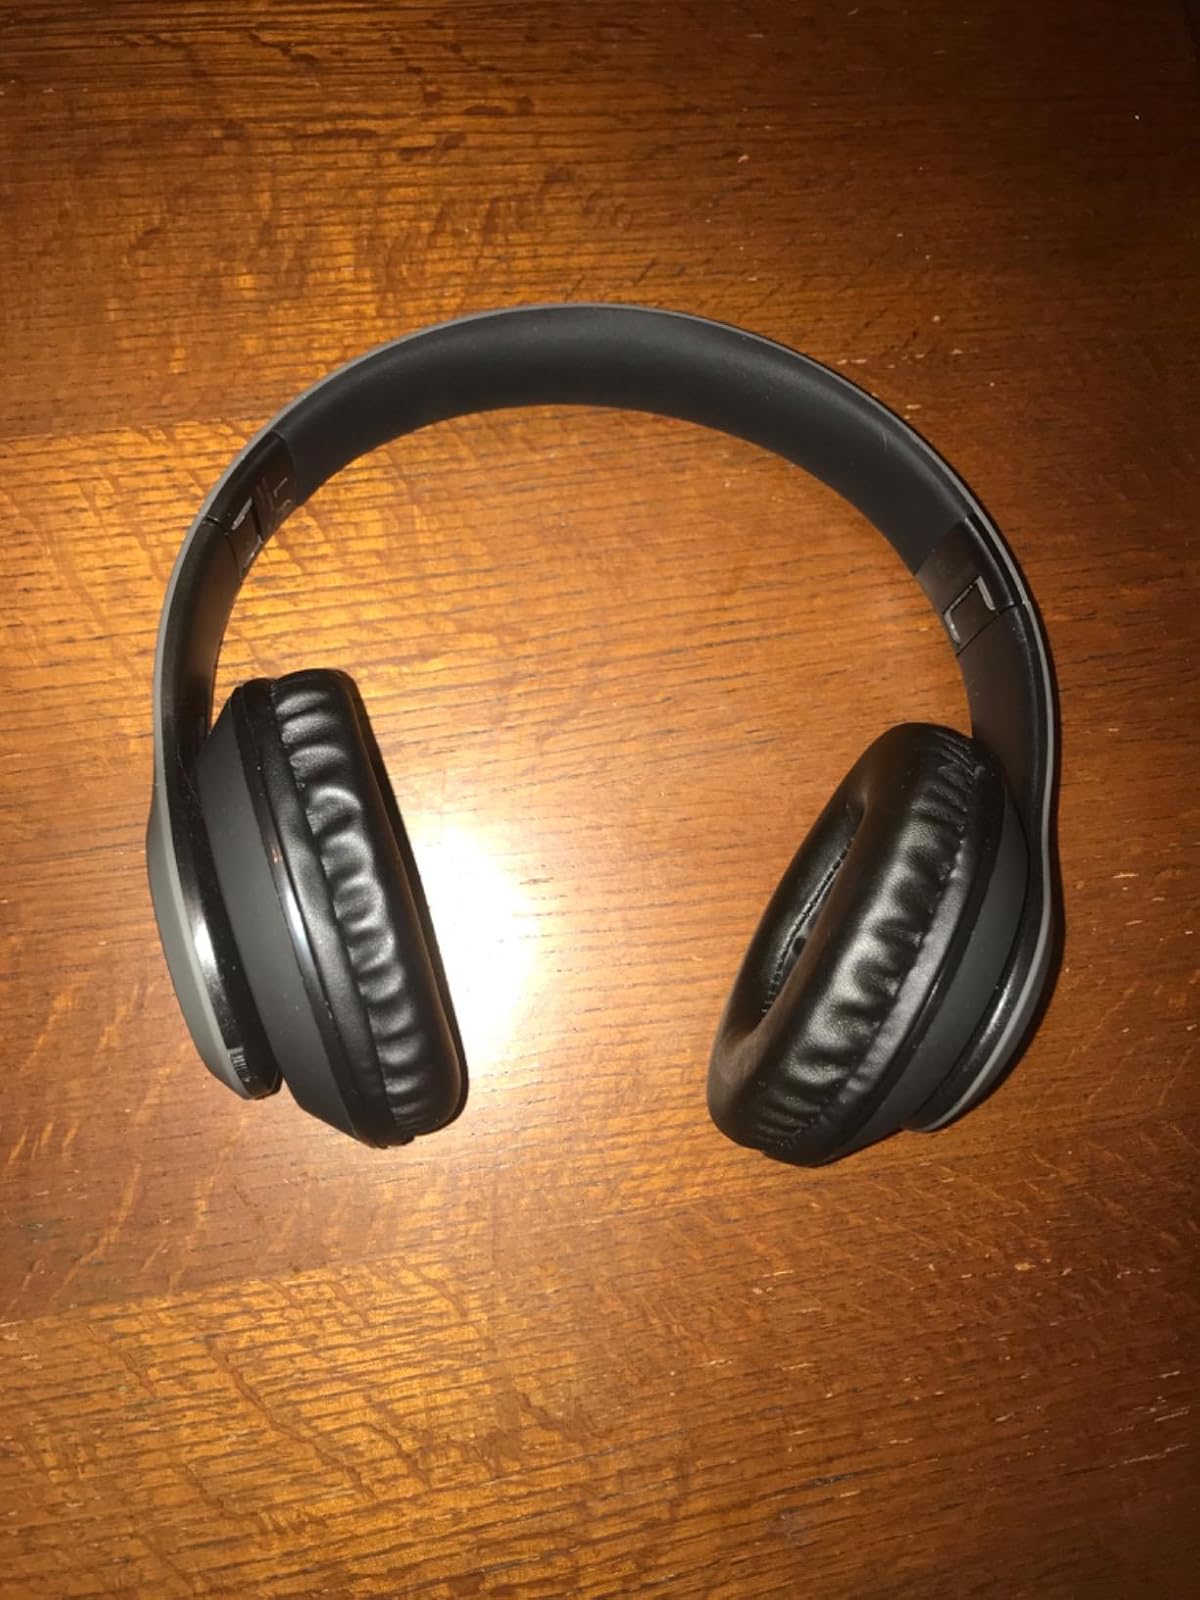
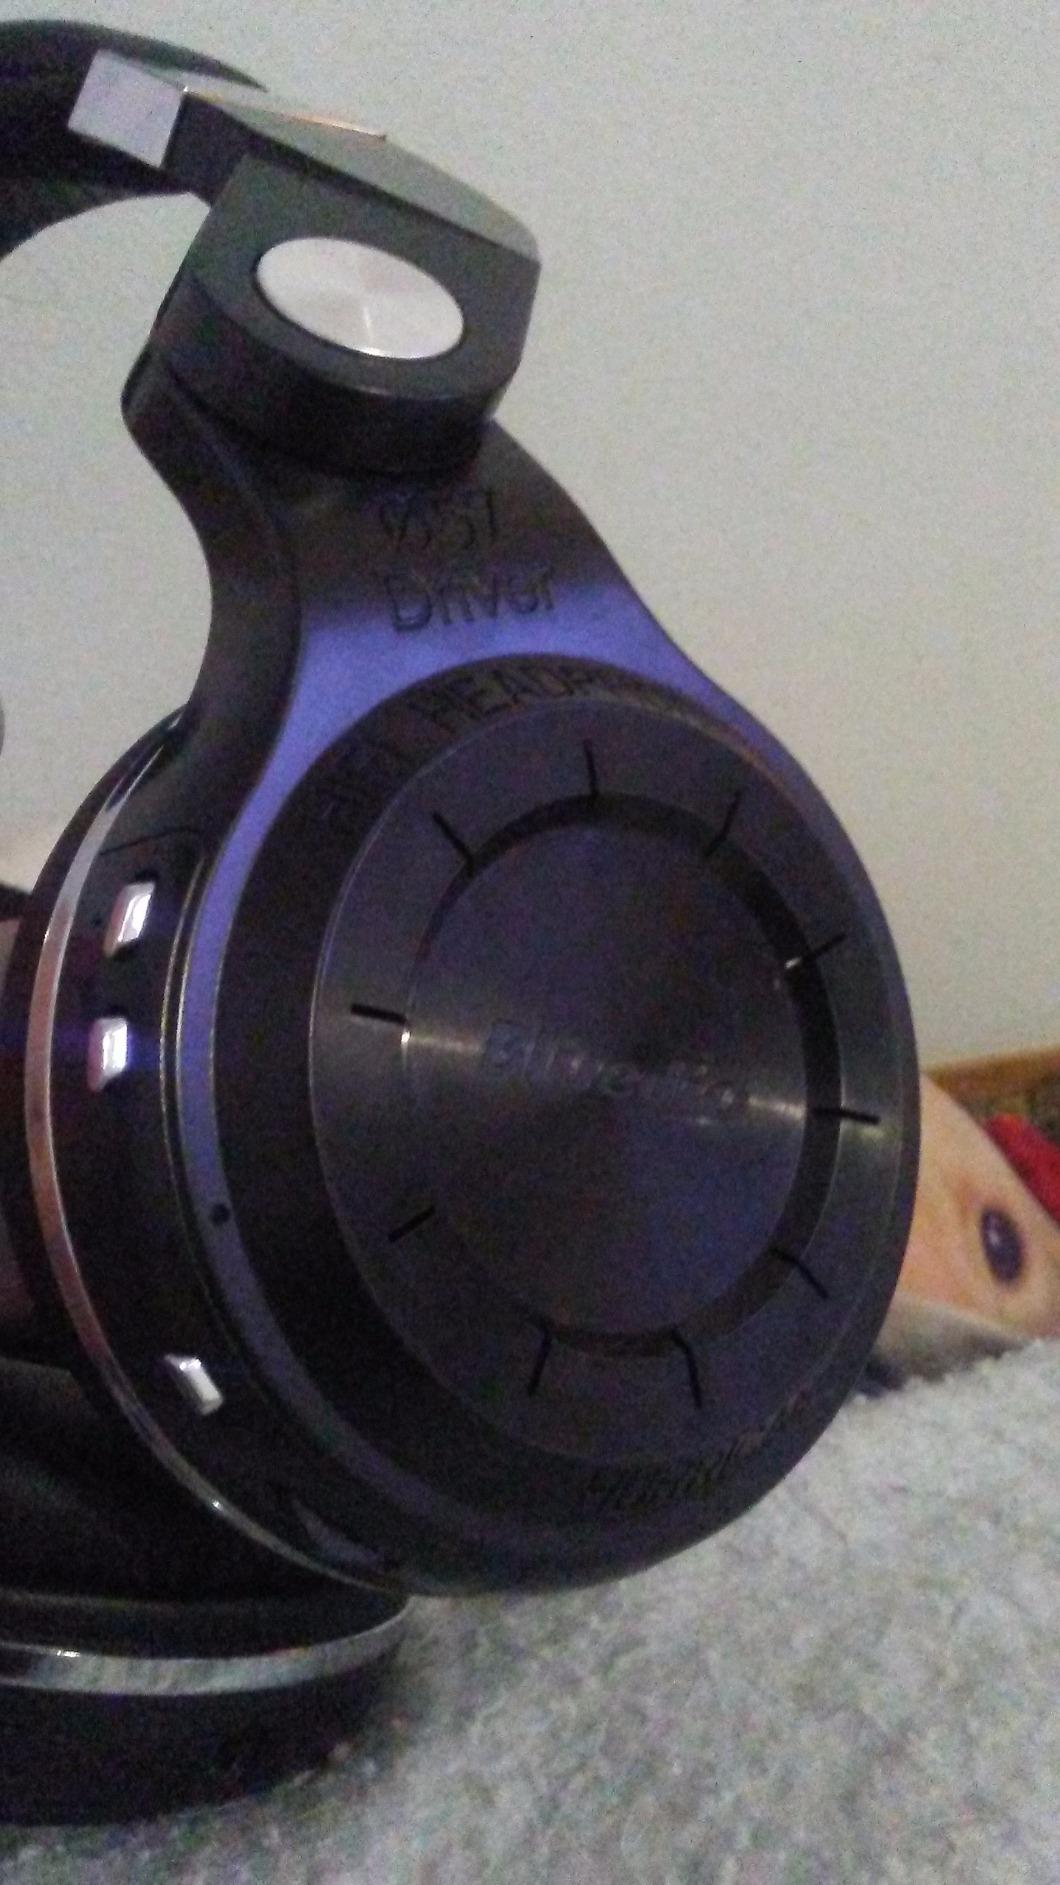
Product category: headphones
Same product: no